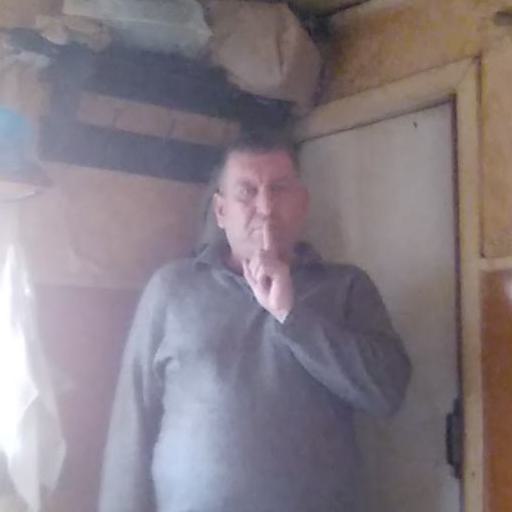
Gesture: mute